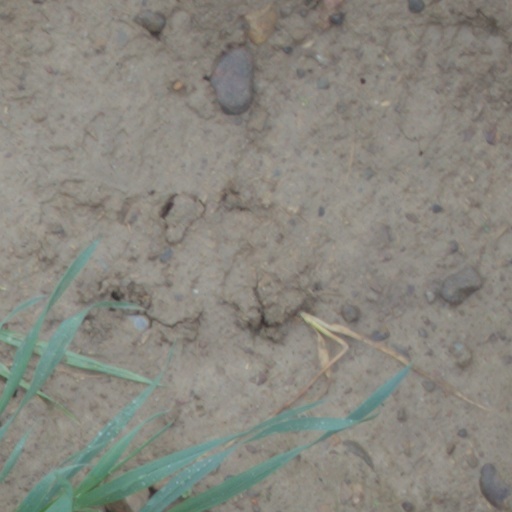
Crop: wheat